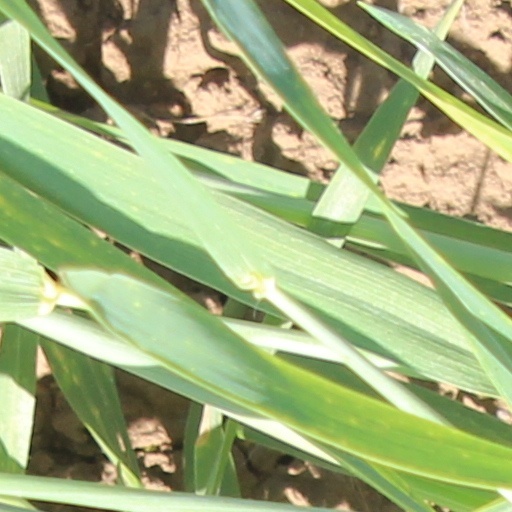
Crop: wheat